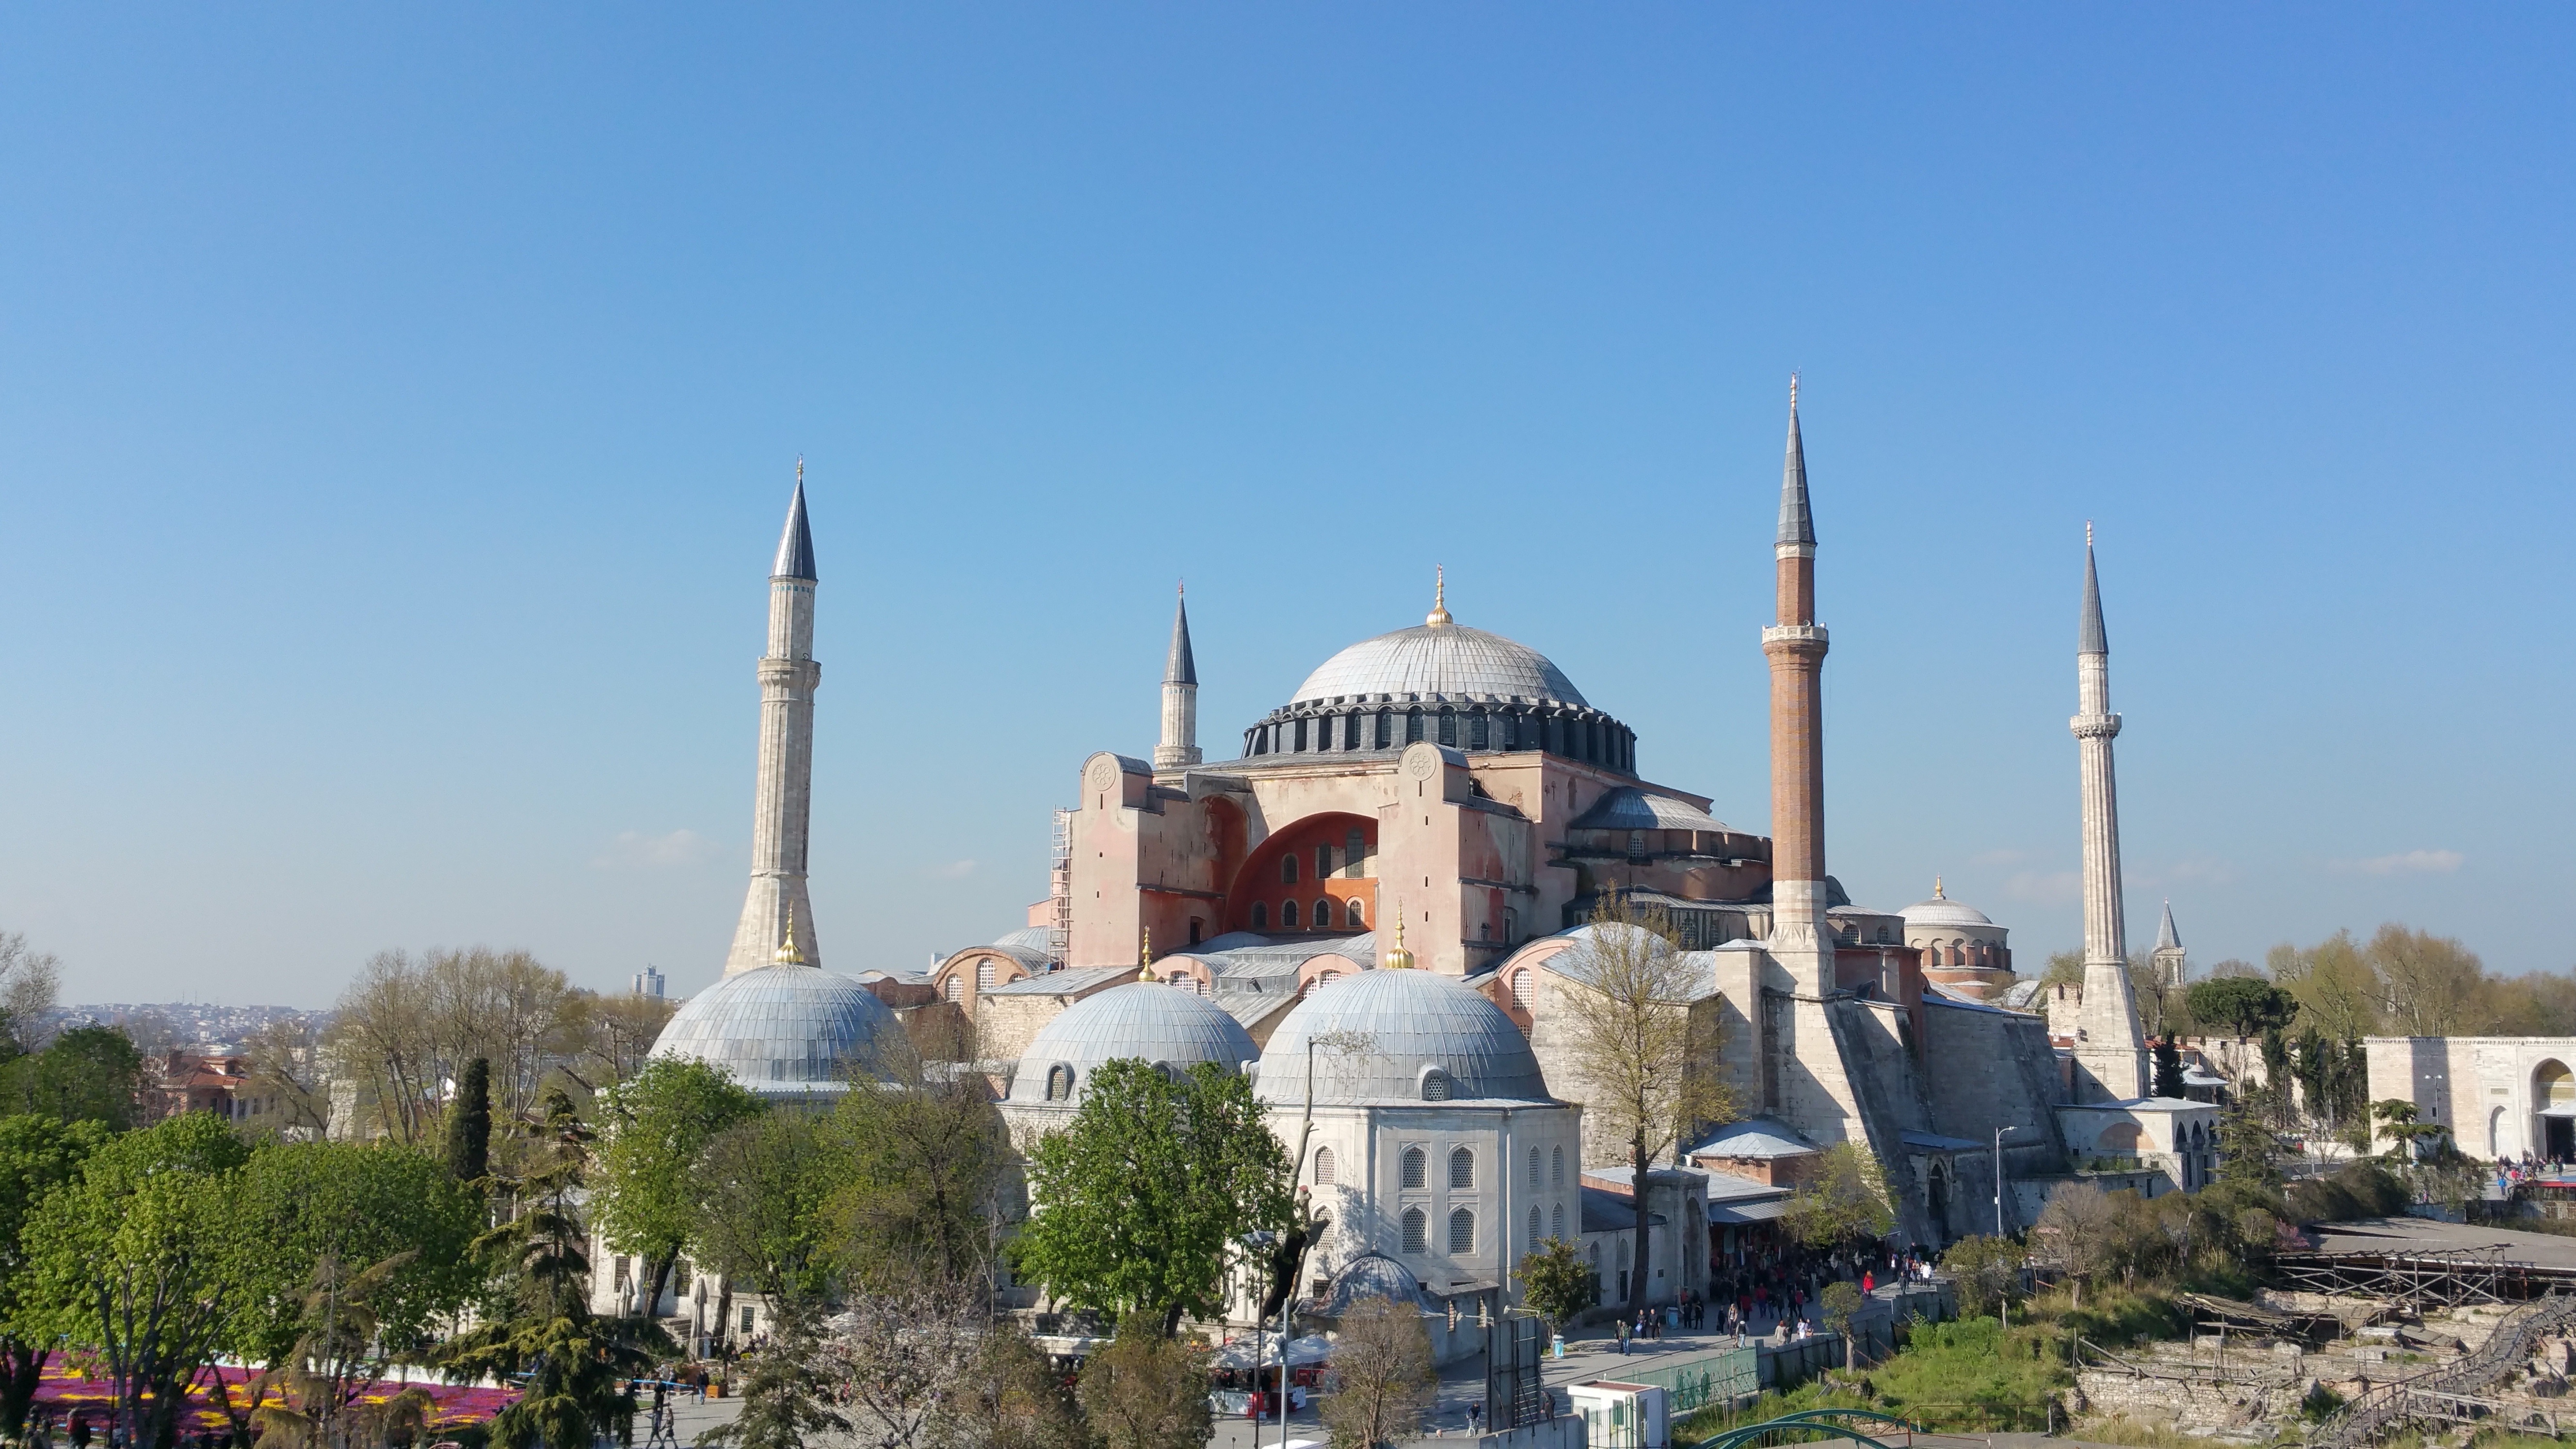
building, landmark, church, tourism, place of worship, istanbul, mosque, sofia, constantinople, hagia, tours, historic site, hagia sofia, sofya